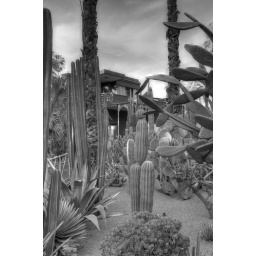
Black and white conversion of an HDR of the main house in the Jardin Majorelle with cacti and other plants in front.